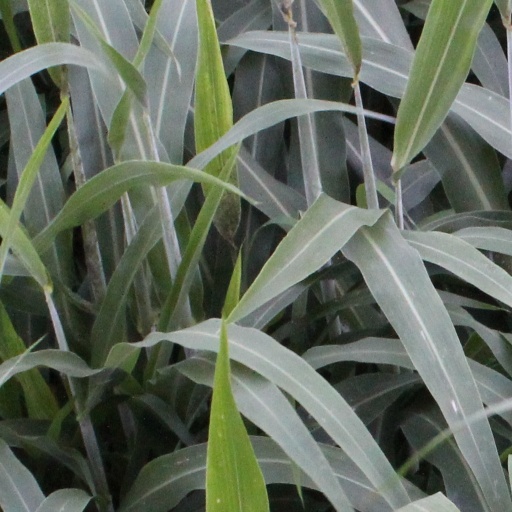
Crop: sorghum